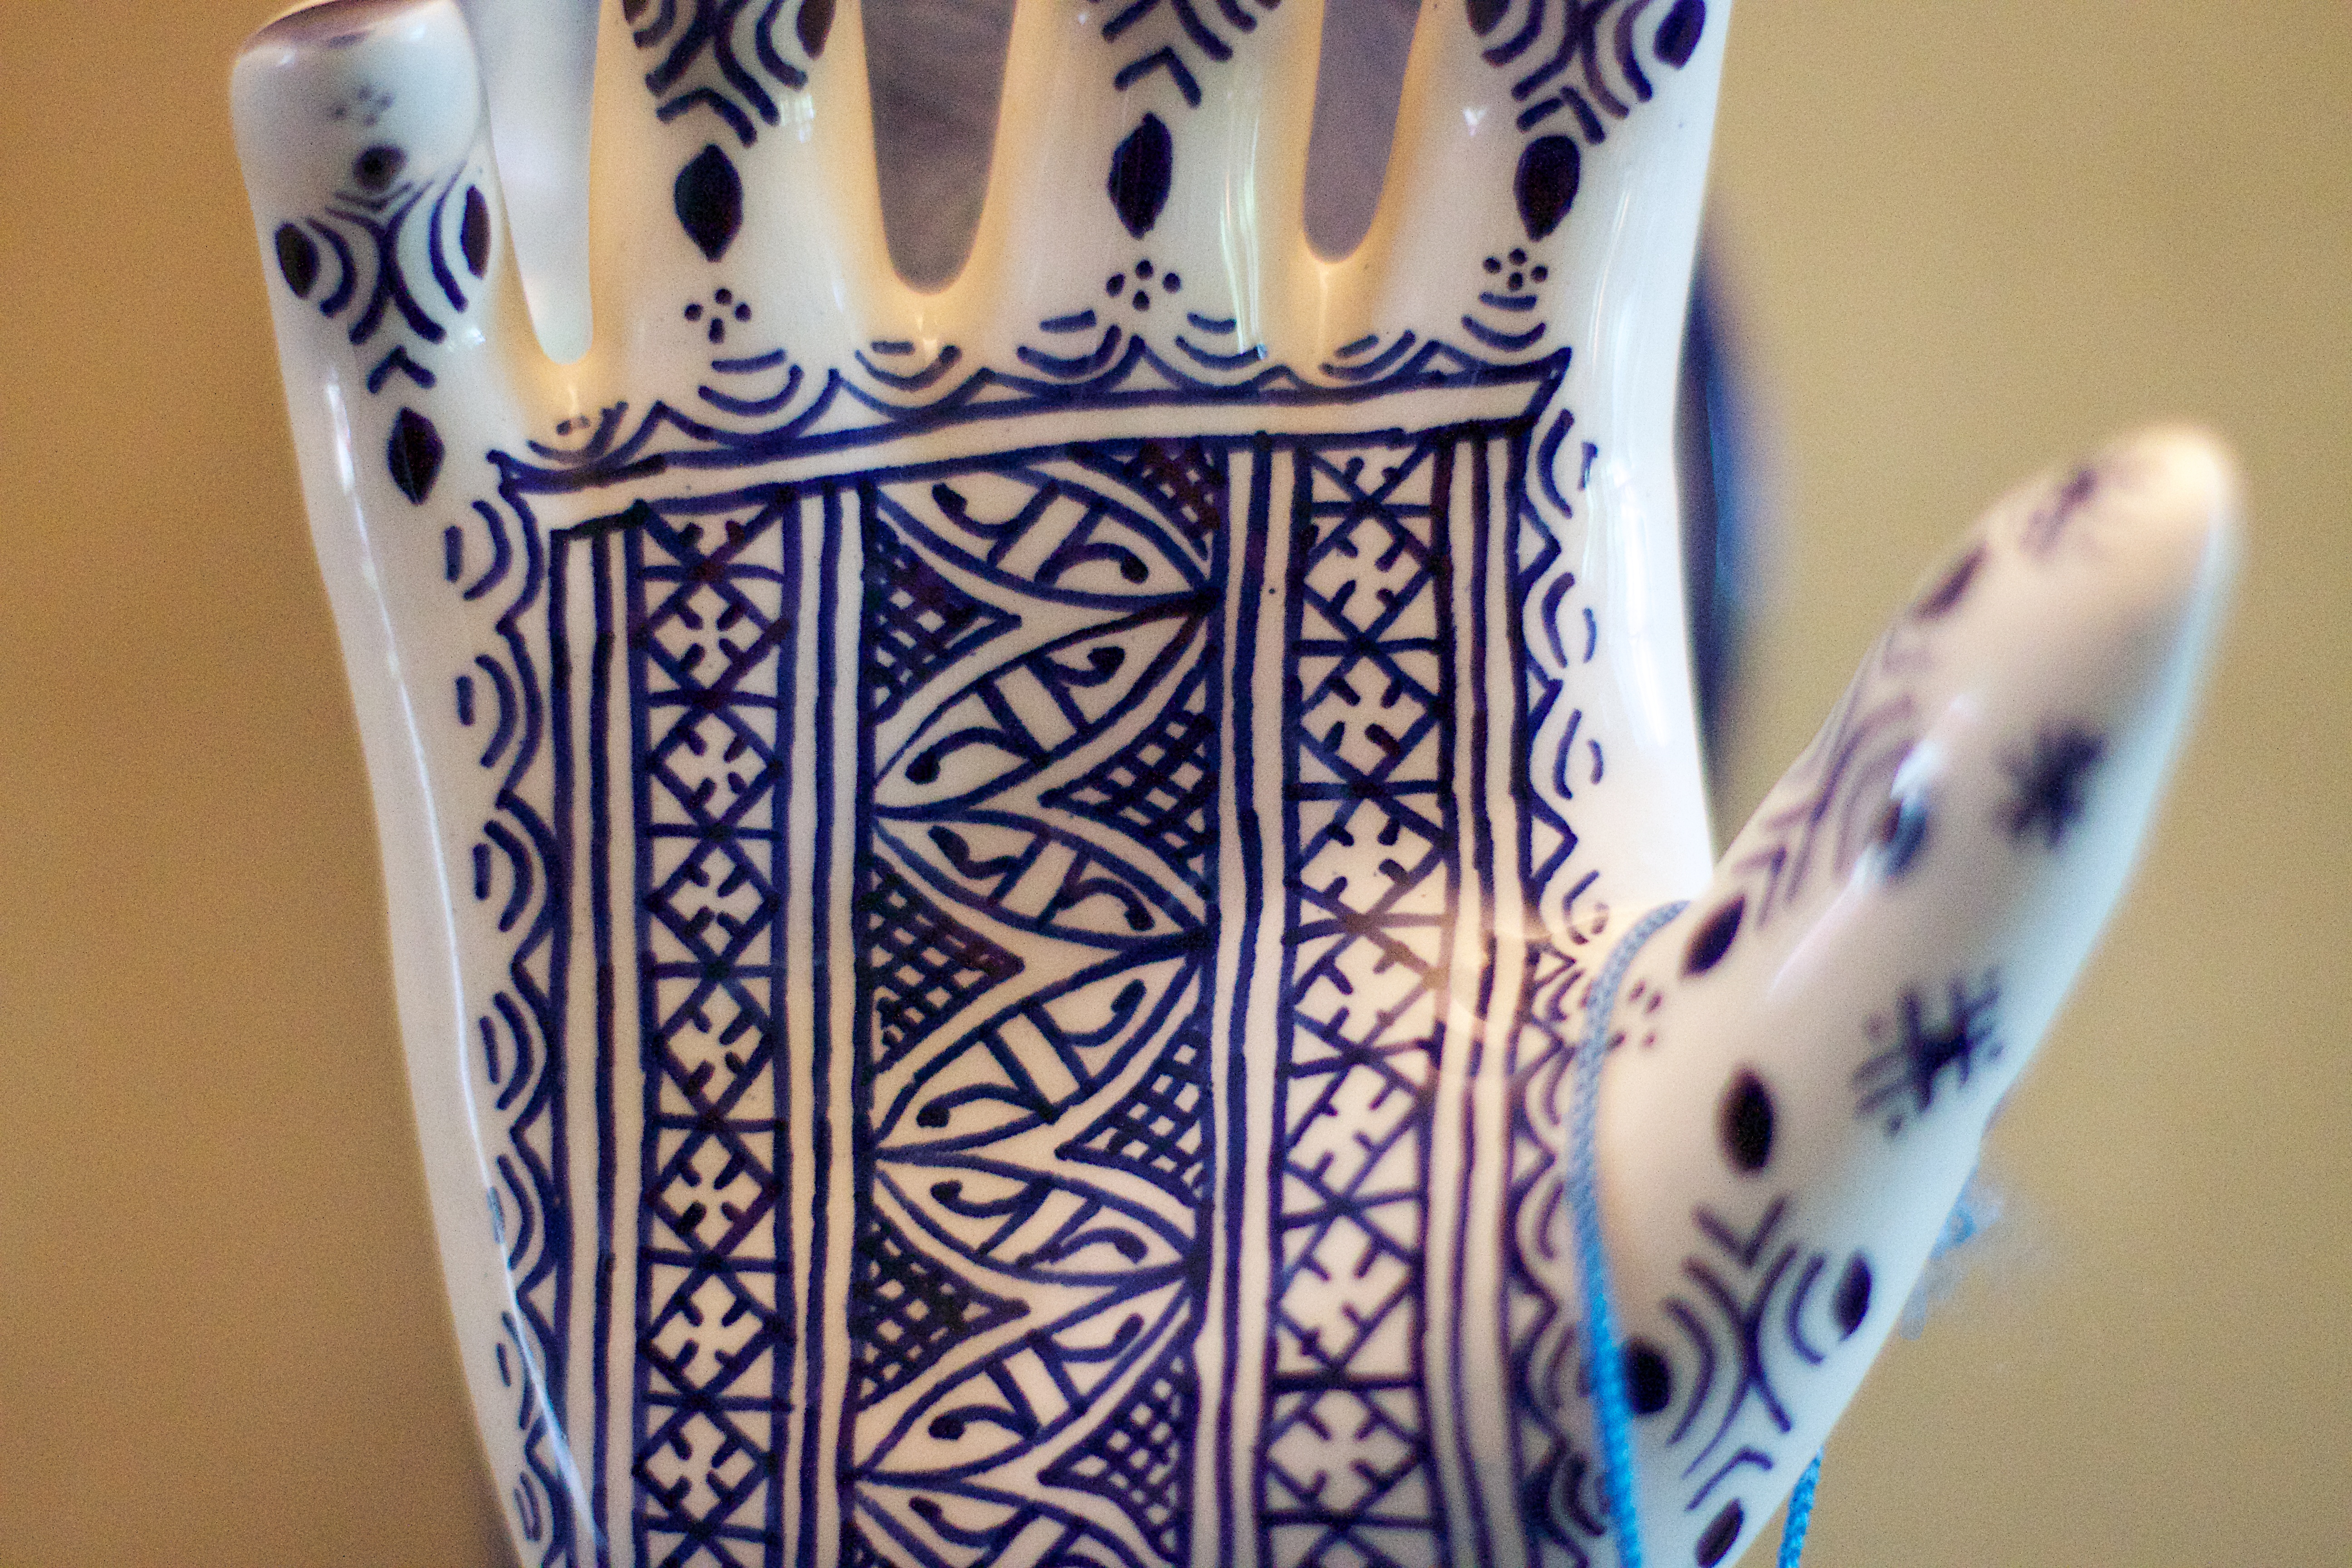
hand, flower, vase, pattern, finger, ceramic, blue, arm, lighting, nail, art, design, porcelain, raildog, blue and white porcelain